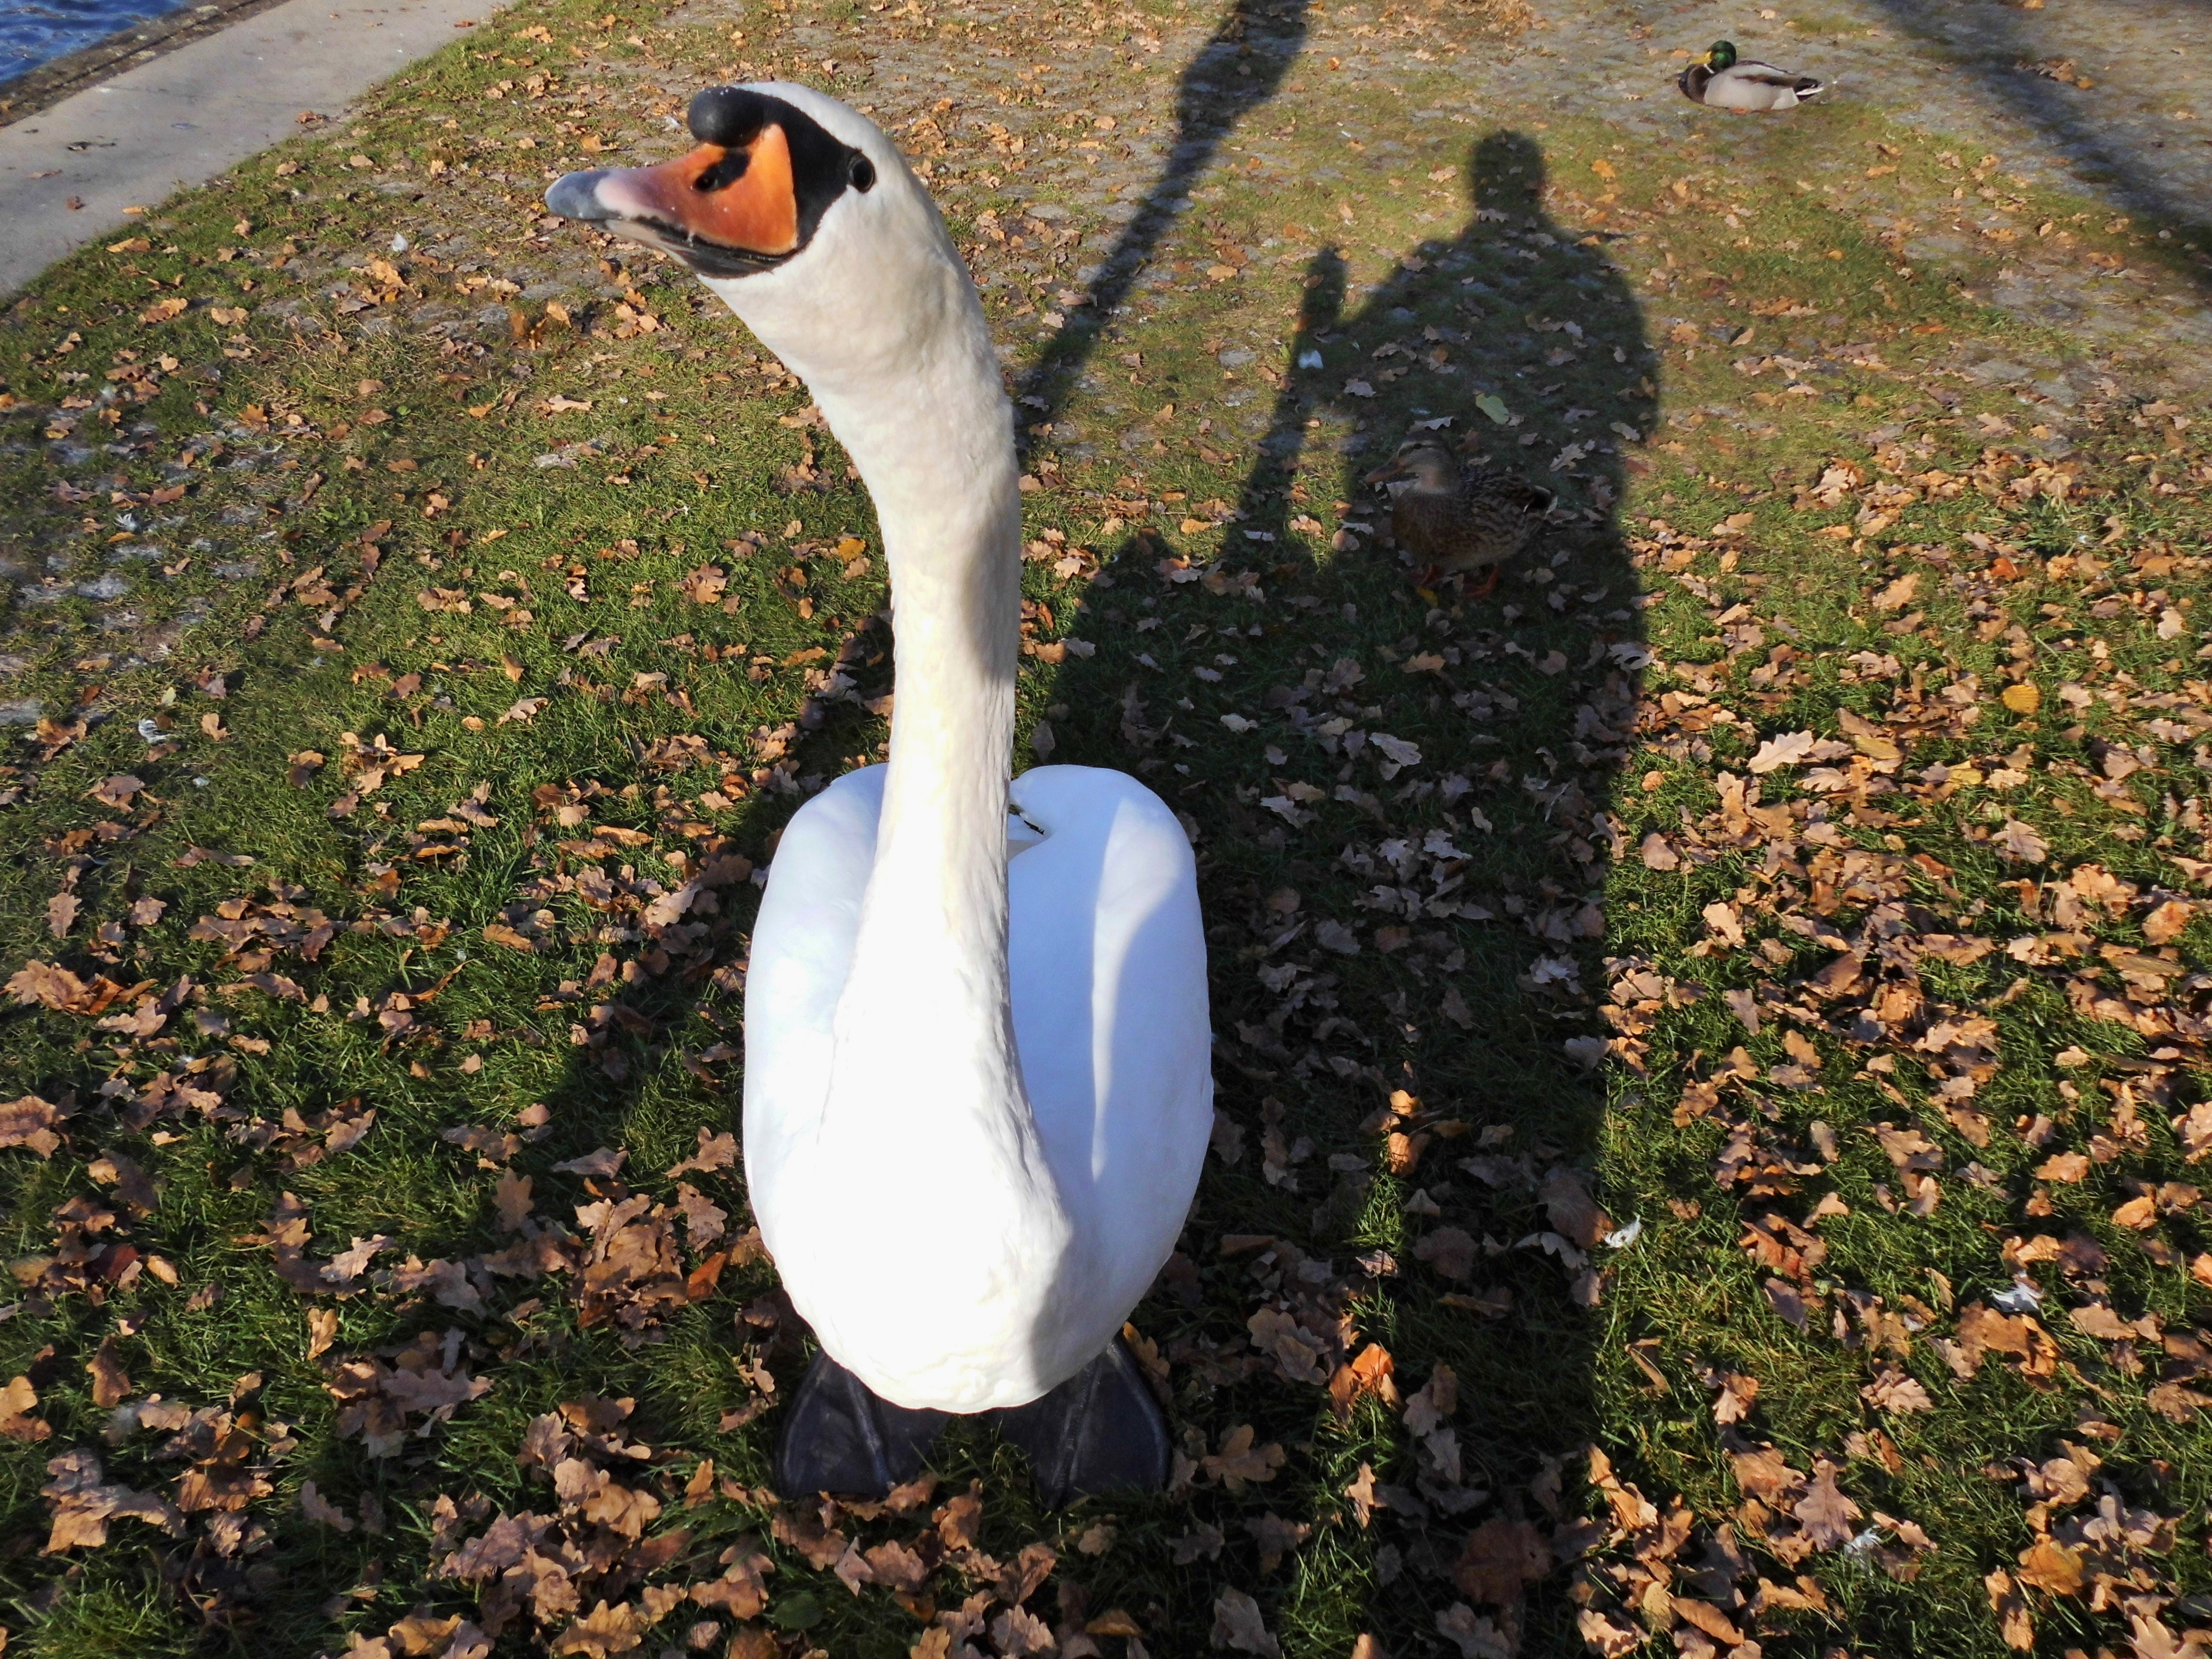
bird, leaf, flower, wildlife, fauna, swan, bank, duck, goose, vertebrate, waterfowl, water bird, animal world, gooseneck, ducks geese and swans